Thapsia villosa

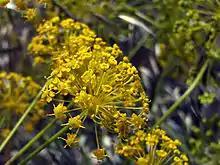
Flowers of an umbellule of "Thapsia villosa"

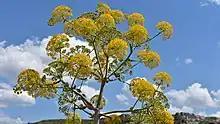
"Thapsia villosa" in Matera, Italy

Unlike most members of the family Apiaceae, "Thapsia villosa" flowers early, during the months of May, June, and July. The flowers are pollinated by a variety of insects. The flowers develop into winged fruits that dry out around August, while other members of the family are usually still in bloom.